Lebanon School

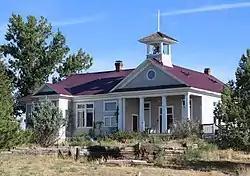
The property in 2019.

The Lebanon School in the small community of Lebanon in Montezuma County, Colorado, about north of Cortez and in the general area of Dolores, was built in 1907 and expanded in 1916. It was listed on the National Register of Historic Places in 1996.